Crainvilliers

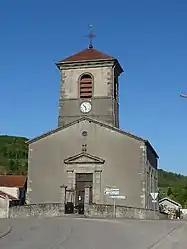
The church in Crainvilliers

Crainvilliers is a commune in the Vosges department in Grand Est in northeastern France.